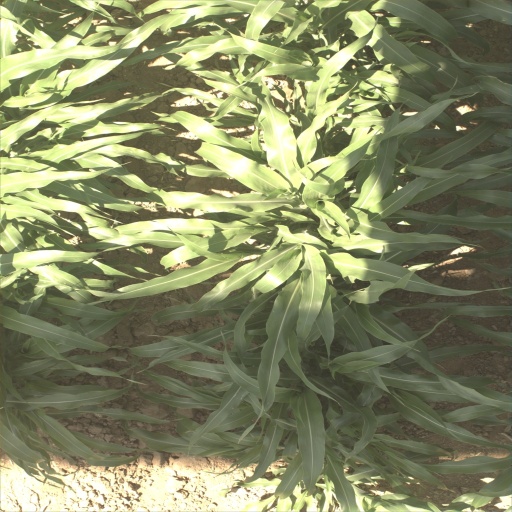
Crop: sorghum